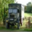
Label: truck